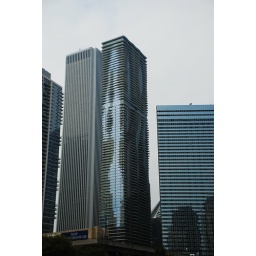
Was informed on a river tour that this is the only building designed by a Female Architect in Chicago.